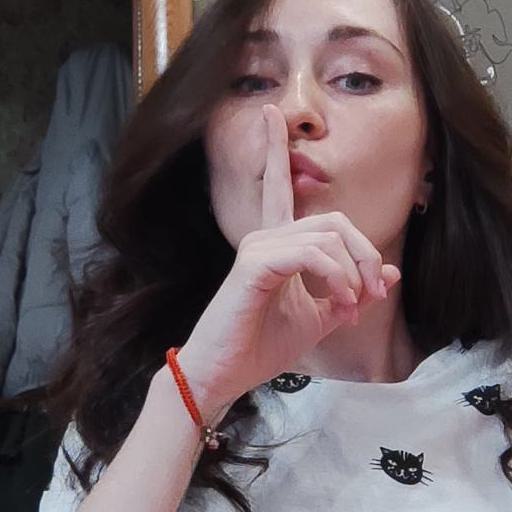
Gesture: mute